Ladera, Los Angeles

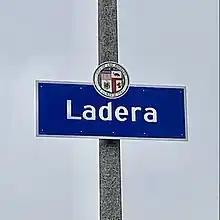
Ladera neighborhood sign

Ladera is a neighborhood in Los Angeles, California, lying between Inglewood and an unincorporated area of Los Angeles County.